Lined seahorse

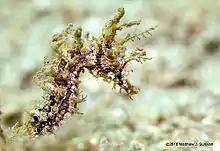
Photograph

The species is found in depths of water up to seventy-three meters. Adults can be found swimming freely in the water column or attached to a stationary object. Juveniles usually swim near the surface. The habitat of the lined seahorse consists of marine vegetation, such as suspended Sargassum, seagrass, sponges, and mangroves. Depending on the season, the species can be found in shallow waters or deep waters along beaches, oyster beds, and banks covered in vegetation, as well as in bays or salt marshes. Lined seahorses can often be found with their tails wrapped around crab pots as well. In the winter, the seahorses are more prominent in deeper waters, versus warmer months, where they are usually found in shallow waters attached to vegetation.